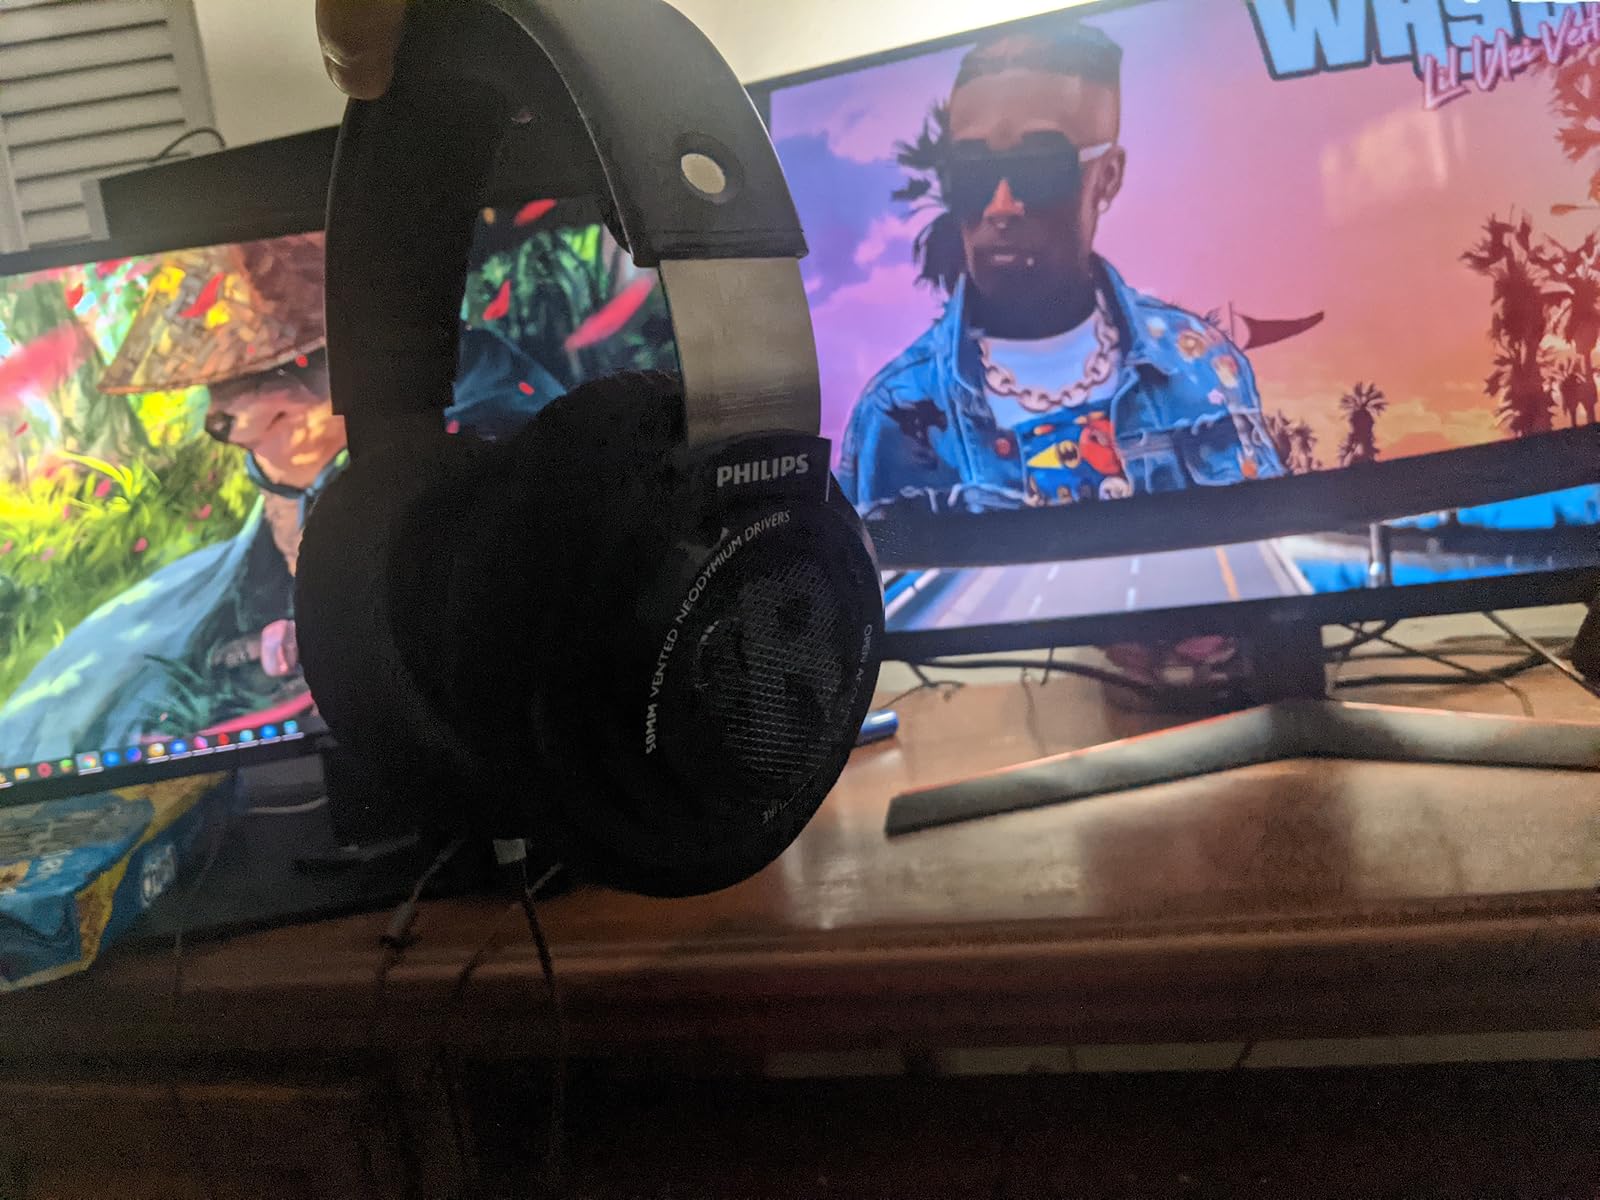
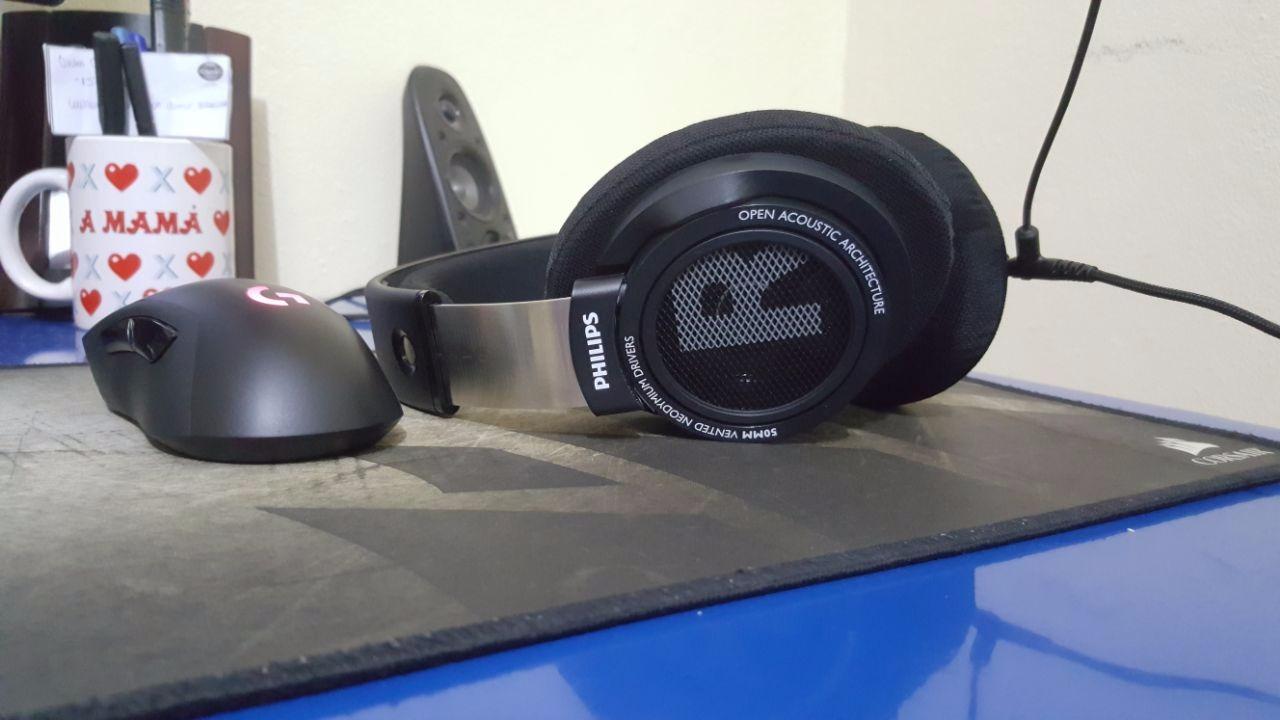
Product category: headphones
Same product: yes